Alauddin Khalji's raid on Devagiri

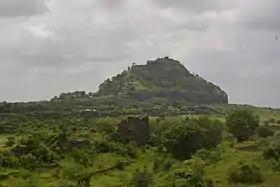
The Devagiri hill

In 1296, Alauddin Khalji (then known as Ali Gurshasp) raided Devagiri, the capital of the Yadava kingdom in the Deccan region of India. At the time, Alauddin was the governor of Kara in Delhi Sultanate, which was ruled by Jalaluddin Khalji. Alauddin kept his march to Devagiri a secret from Jalaluddin, because he intended to use the wealth obtained from this raid for dethroning the Sultan.